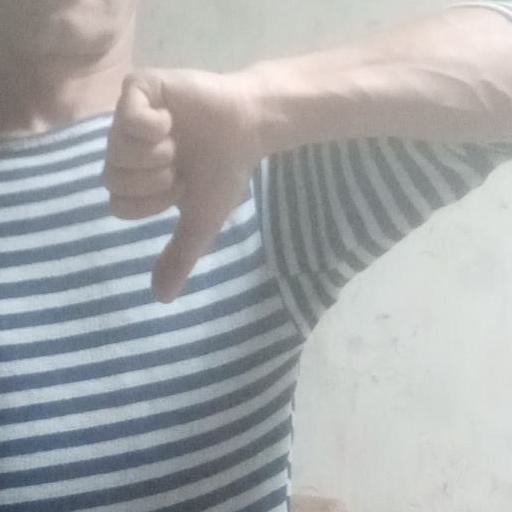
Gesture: dislike